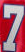
Number: 7